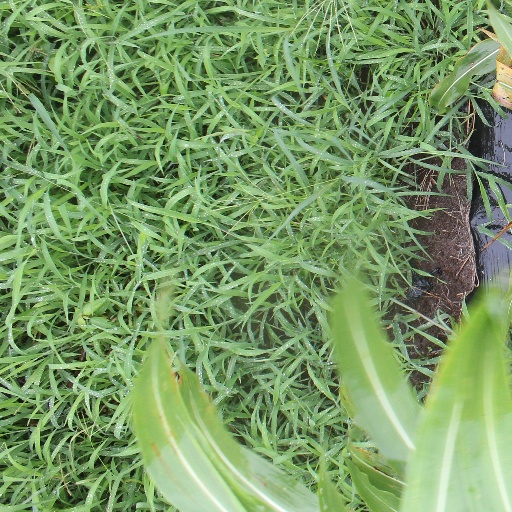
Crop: sorghum